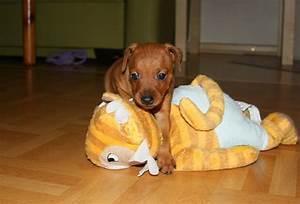
dog